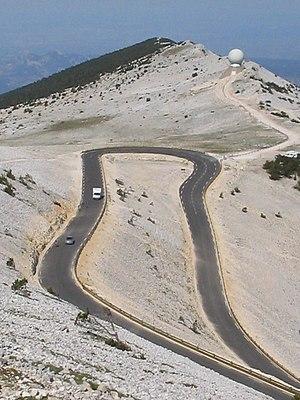
La route nationale 574, ou RN 574, est une ancienne route nationale française reliant Malaucène à Carpentras par le Mont Ventoux.
Le mont Ventoux est un sommet situé dans le département français de Vaucluse en région Provence-Alpes-Côte d'Azur. Culminant à 1 910 mètres, il fait environ 25 kilomètres de long sur un axe est-ouest pour 15 kilomètres de large sur un axe nord-sud. Surnommé le Géant de Provence ou le mont Chauve, il est le point culminant des monts de Vaucluse et le plus haut sommet de Vaucluse. Son isolement géographique le rend visible sur de grandes distances. Il constitue la frontière linguistique entre le nord et le sud-occitan.
Un virage en lacet est un virage où la voie pivote et revient dans une direction sensiblement opposée à sa direction initiale, mais généralement à une altitude un peu différente, plus élevée en voie montante, plus basse en voie descendante. Ils sont aménagés sur les reliefs, le plus souvent successivement, la sortie de l'un étant l'entrée d'un autre et alternativement dans la direction opposée pour que la pente puisse être gravie ou descendue selon une pente nettement plus faible. Si les virages sont d'angle très grand et de rayon de courbure faible, on parle de virages en « épingle à cheveux ».